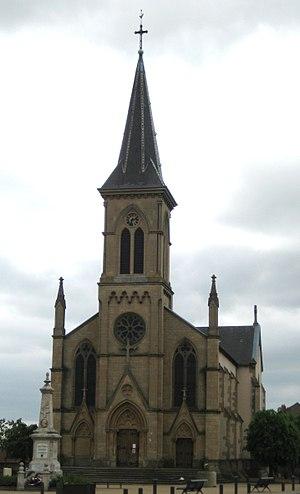
Audun-le-Roman est une commune française située dans le département de Meurthe-et-Moselle en région Grand Est.
Cet article liste le patrimoine religieux en Meurthe-et-Moselle.